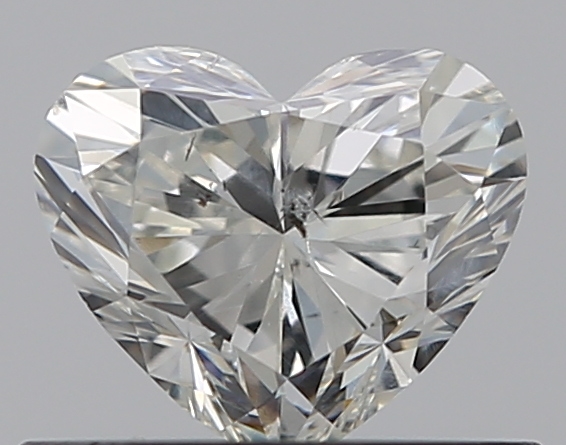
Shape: heart
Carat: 0.51
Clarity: SI2
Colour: I
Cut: VG
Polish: GD
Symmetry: VG
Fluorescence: N
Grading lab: GIA
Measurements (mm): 4.73 x 5.53 x 3.25